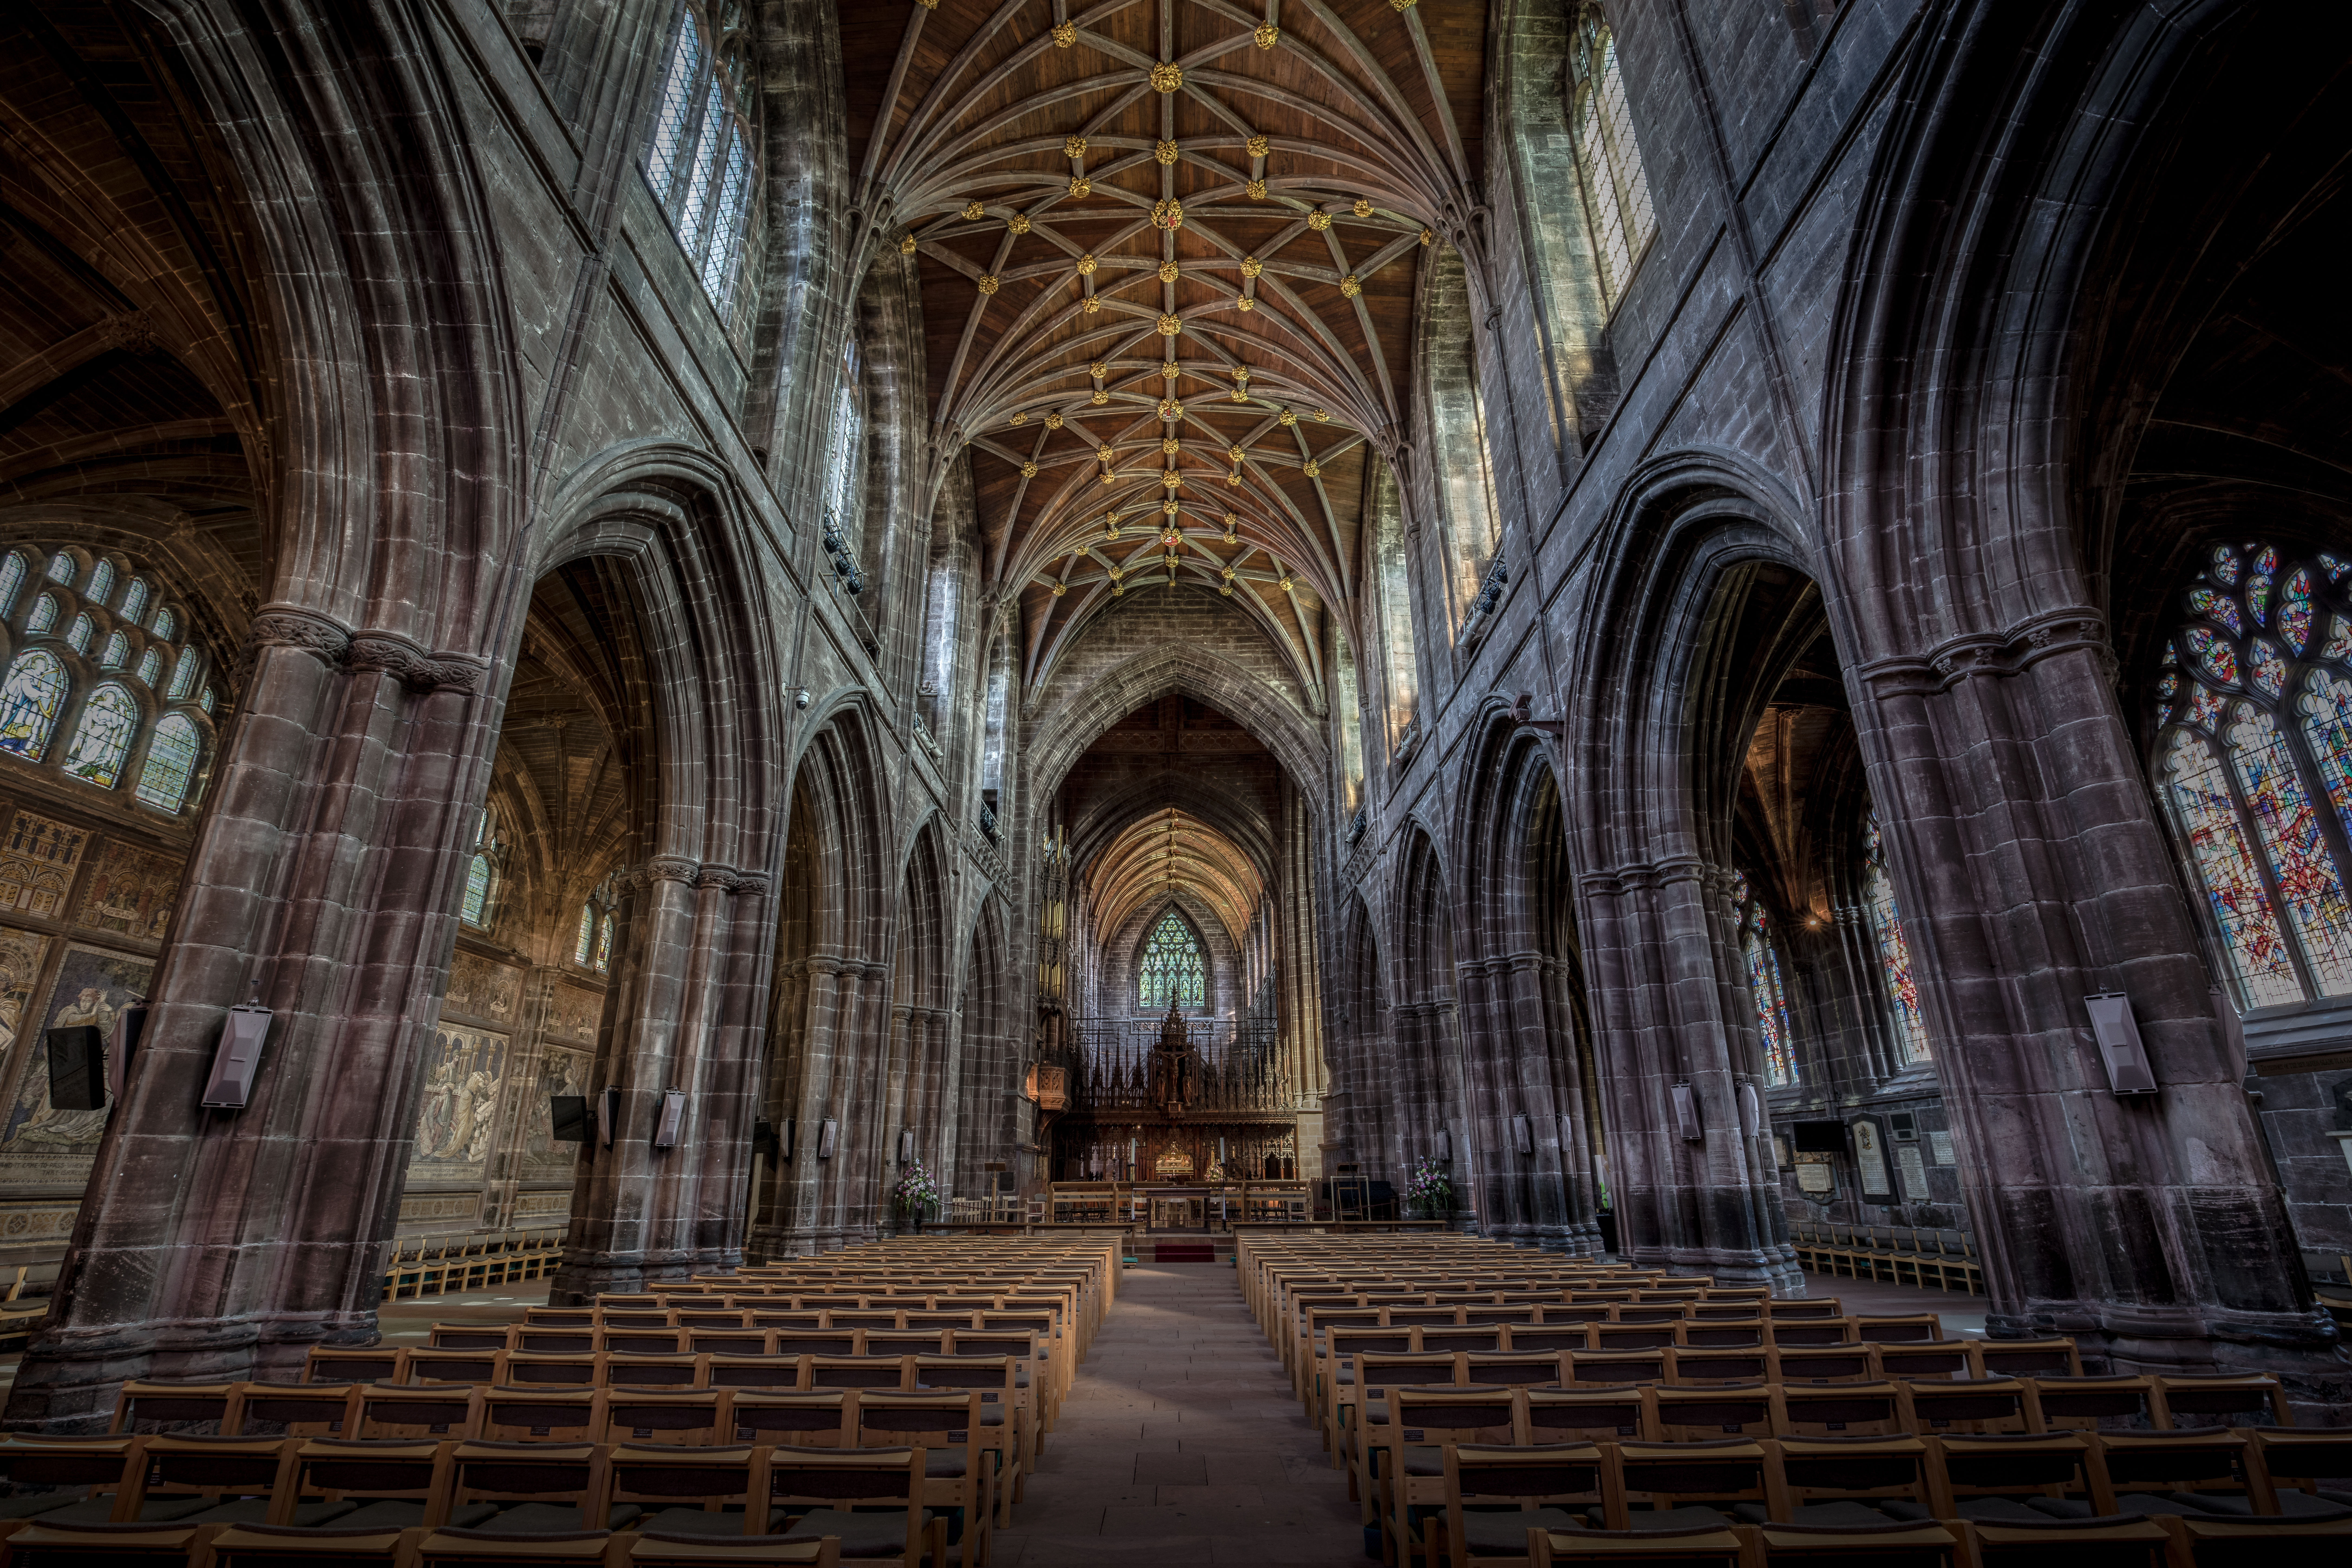
architecture, building, arch, church, cathedral, chapel, place of worship, chairs, indoors, temple, columns, arches, monastery, pillars, symmetry, abbey, vault, basilica, middle ages, crypt, gothic architecture, ancient history